Telomeric repeat-binding factor 2

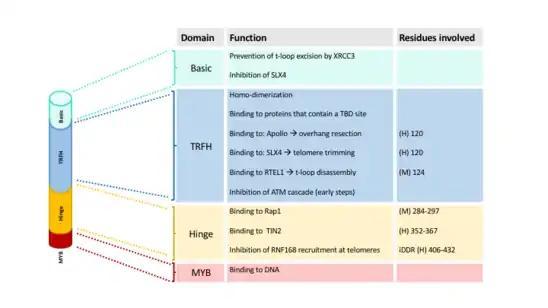
Specific domains on the TERF2 protein sequence and their functionalities.

Telomeric ends are structurally similar to double-stranded breaks on the chromosome. To prevent the cellular DNA repair machinery from mistakenly identifying telomeres as chromosome breaks, t-loops are formed in which the 3’ TTAGGG overhang of the telomere loops back into the DNA duplex. TERF2 promotes t-loop formation by preferentially binding to a telomeric double-stranded DNA duplex containing a 3’ TTAGGG single-stranded overhang. If the 3’ TTAGGG overhang is not present, TERF2 will not bind. Once bound, it migrates to the t-loop junction where the single-stranded overhang invades the double-stranded region upstream. No other shelterin protein has been shown to promote this process but interaction of TERF2 with TERF2IP is shown to promote higher t-loop formation "in vitro". Studies have demonstrated that deletion of TERF2 prevents t-loop formation, leading to excessive loss of telomeric DNA and early cell death.